Prozac Nation

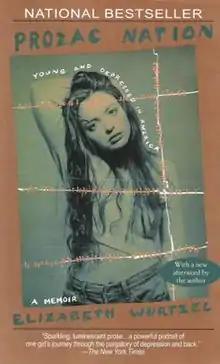

Prozac Nation is a memoir by American writer Elizabeth Wurtzel published in 1994. The book describes the author's experiences with atypical depression, her own character failings and how she managed to live through particularly difficult periods while completing college and working as a writer. Prozac is a trade name for the antidepressant fluoxetine. Wurtzel originally titled the book "I Hate Myself and I Want To Die" but her editor convinced her otherwise. It ultimately carried the subtitle "Young and Depressed in America: A Memoir."